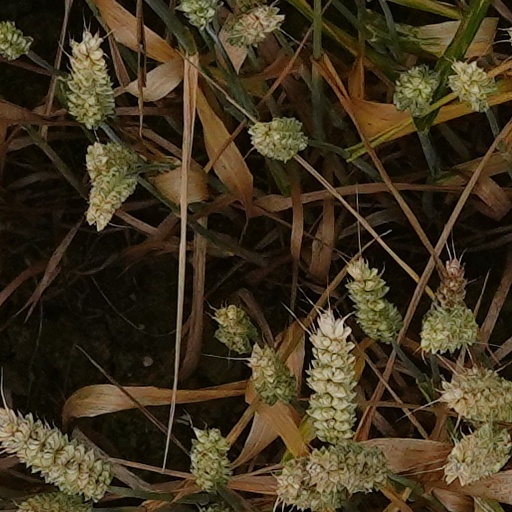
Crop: wheat